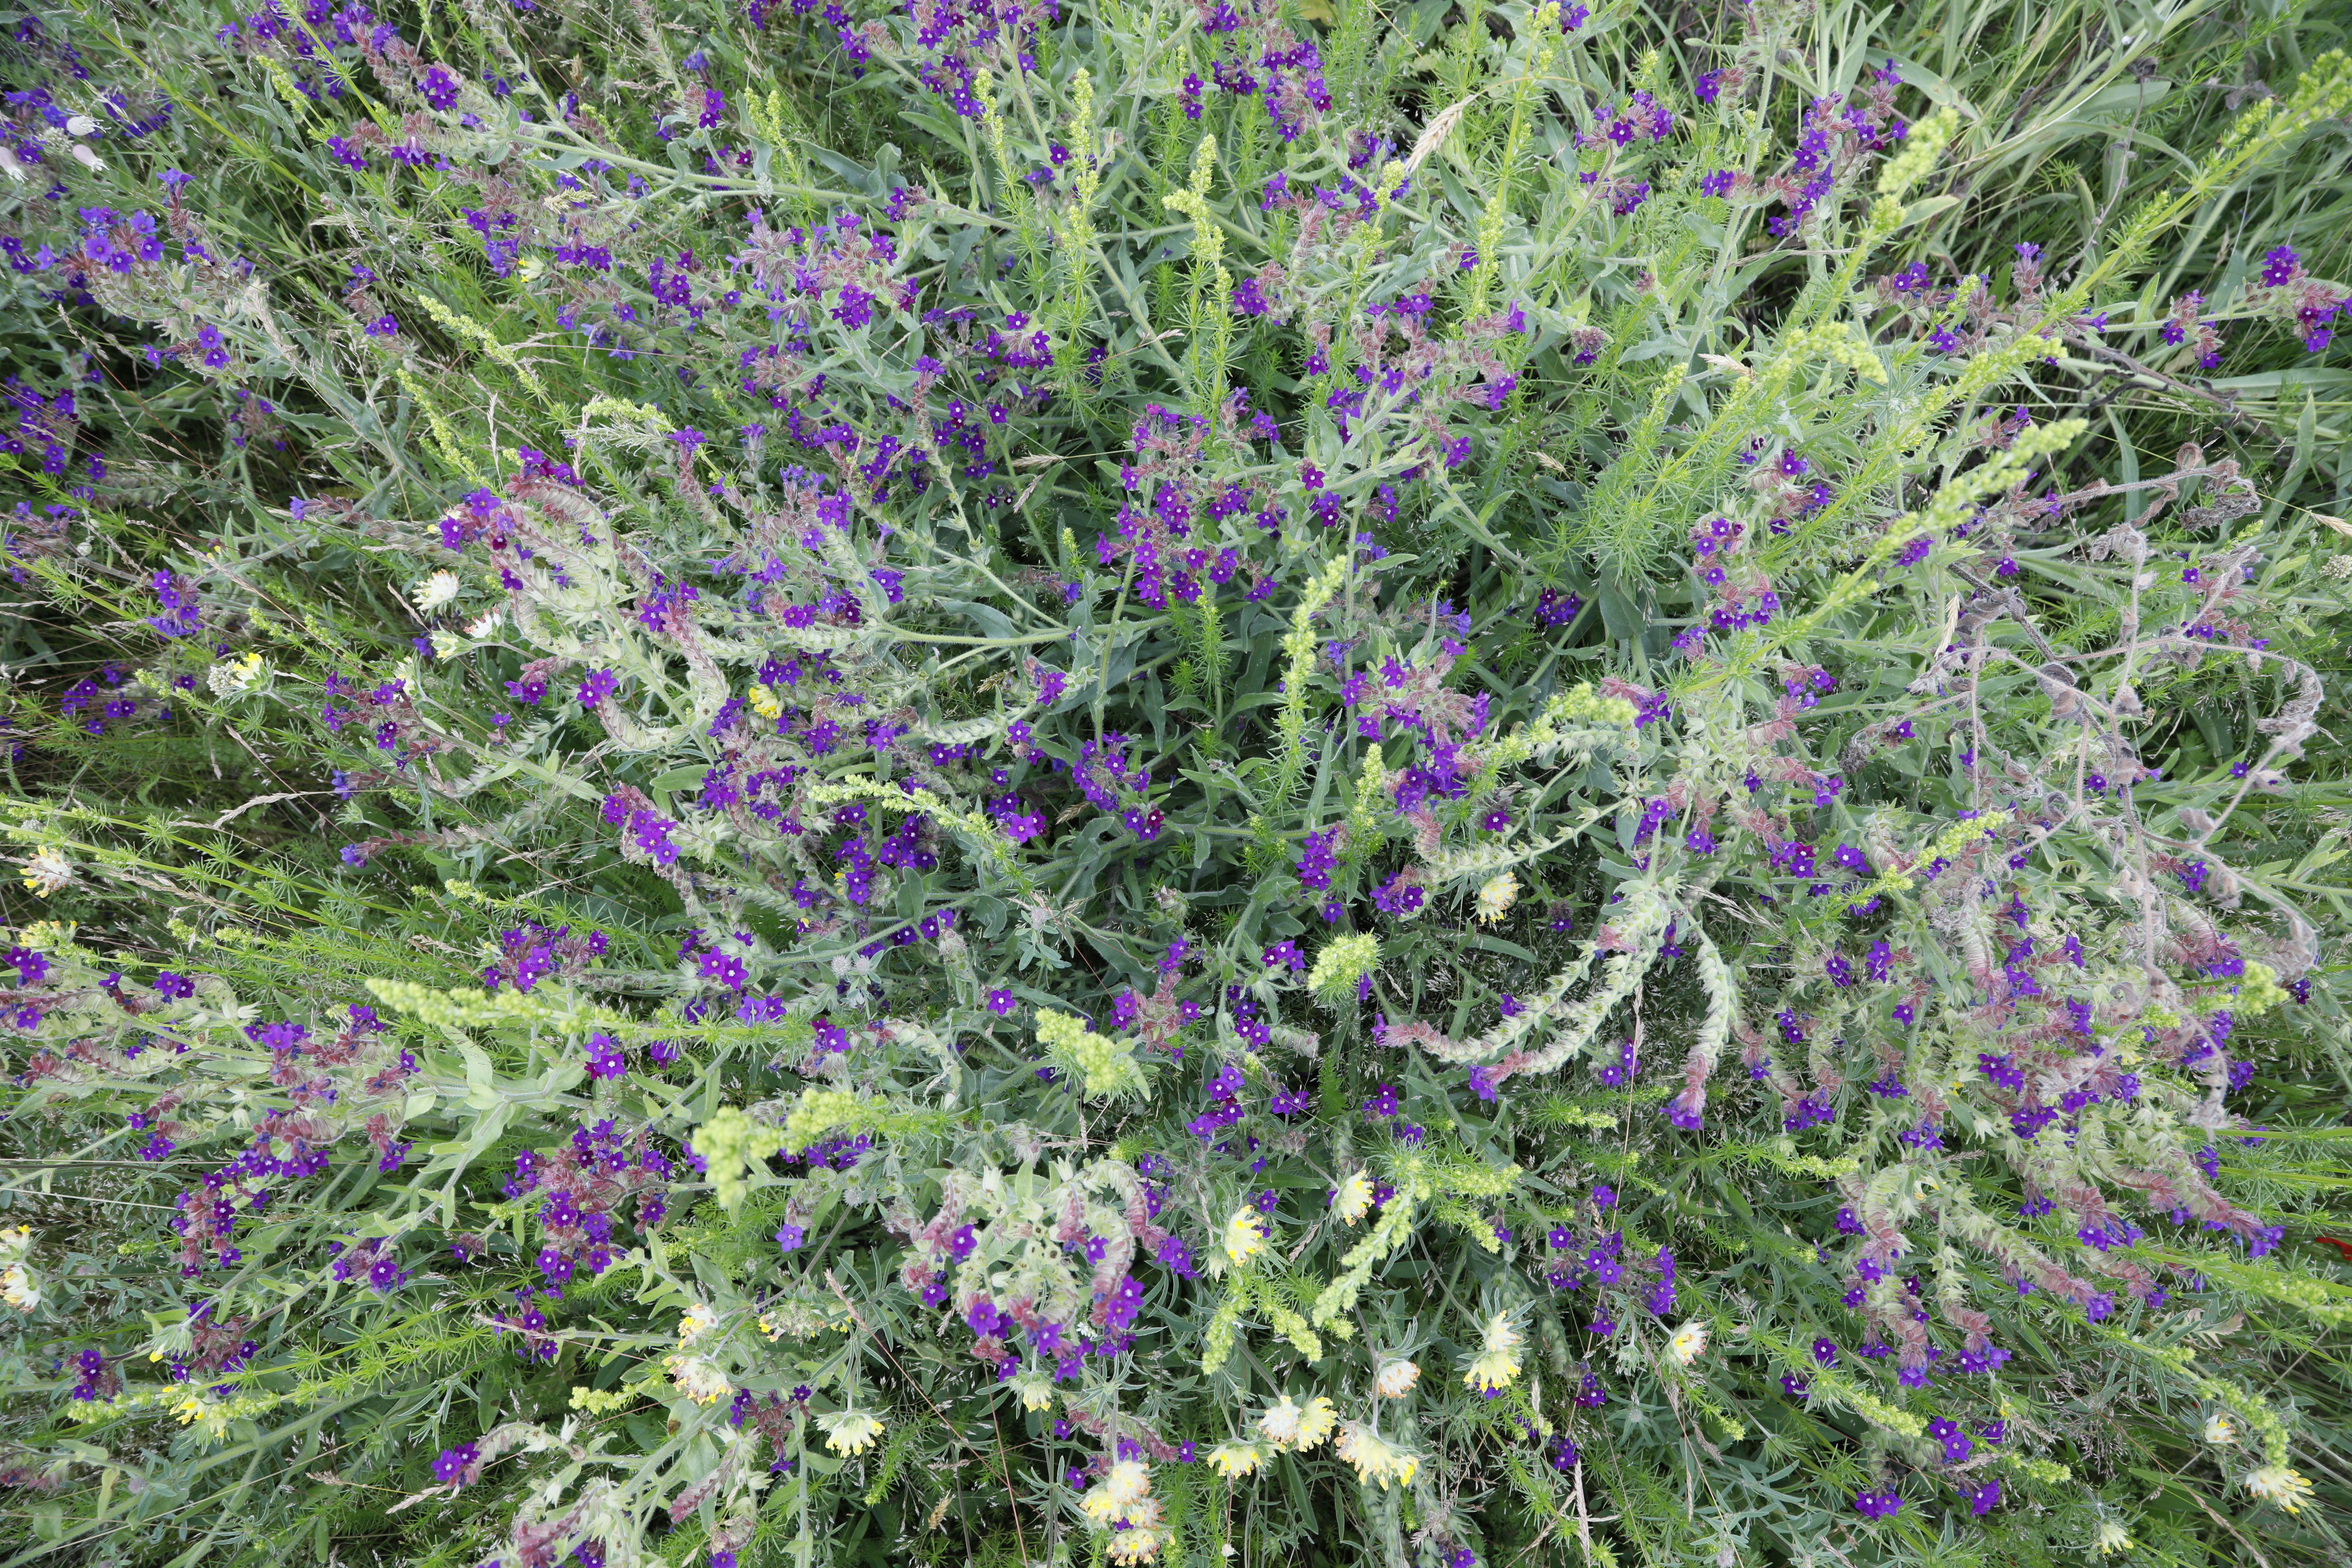
Plant species: Anchusa officinalis, Anthyllis vulneraria, Silene vulgaris